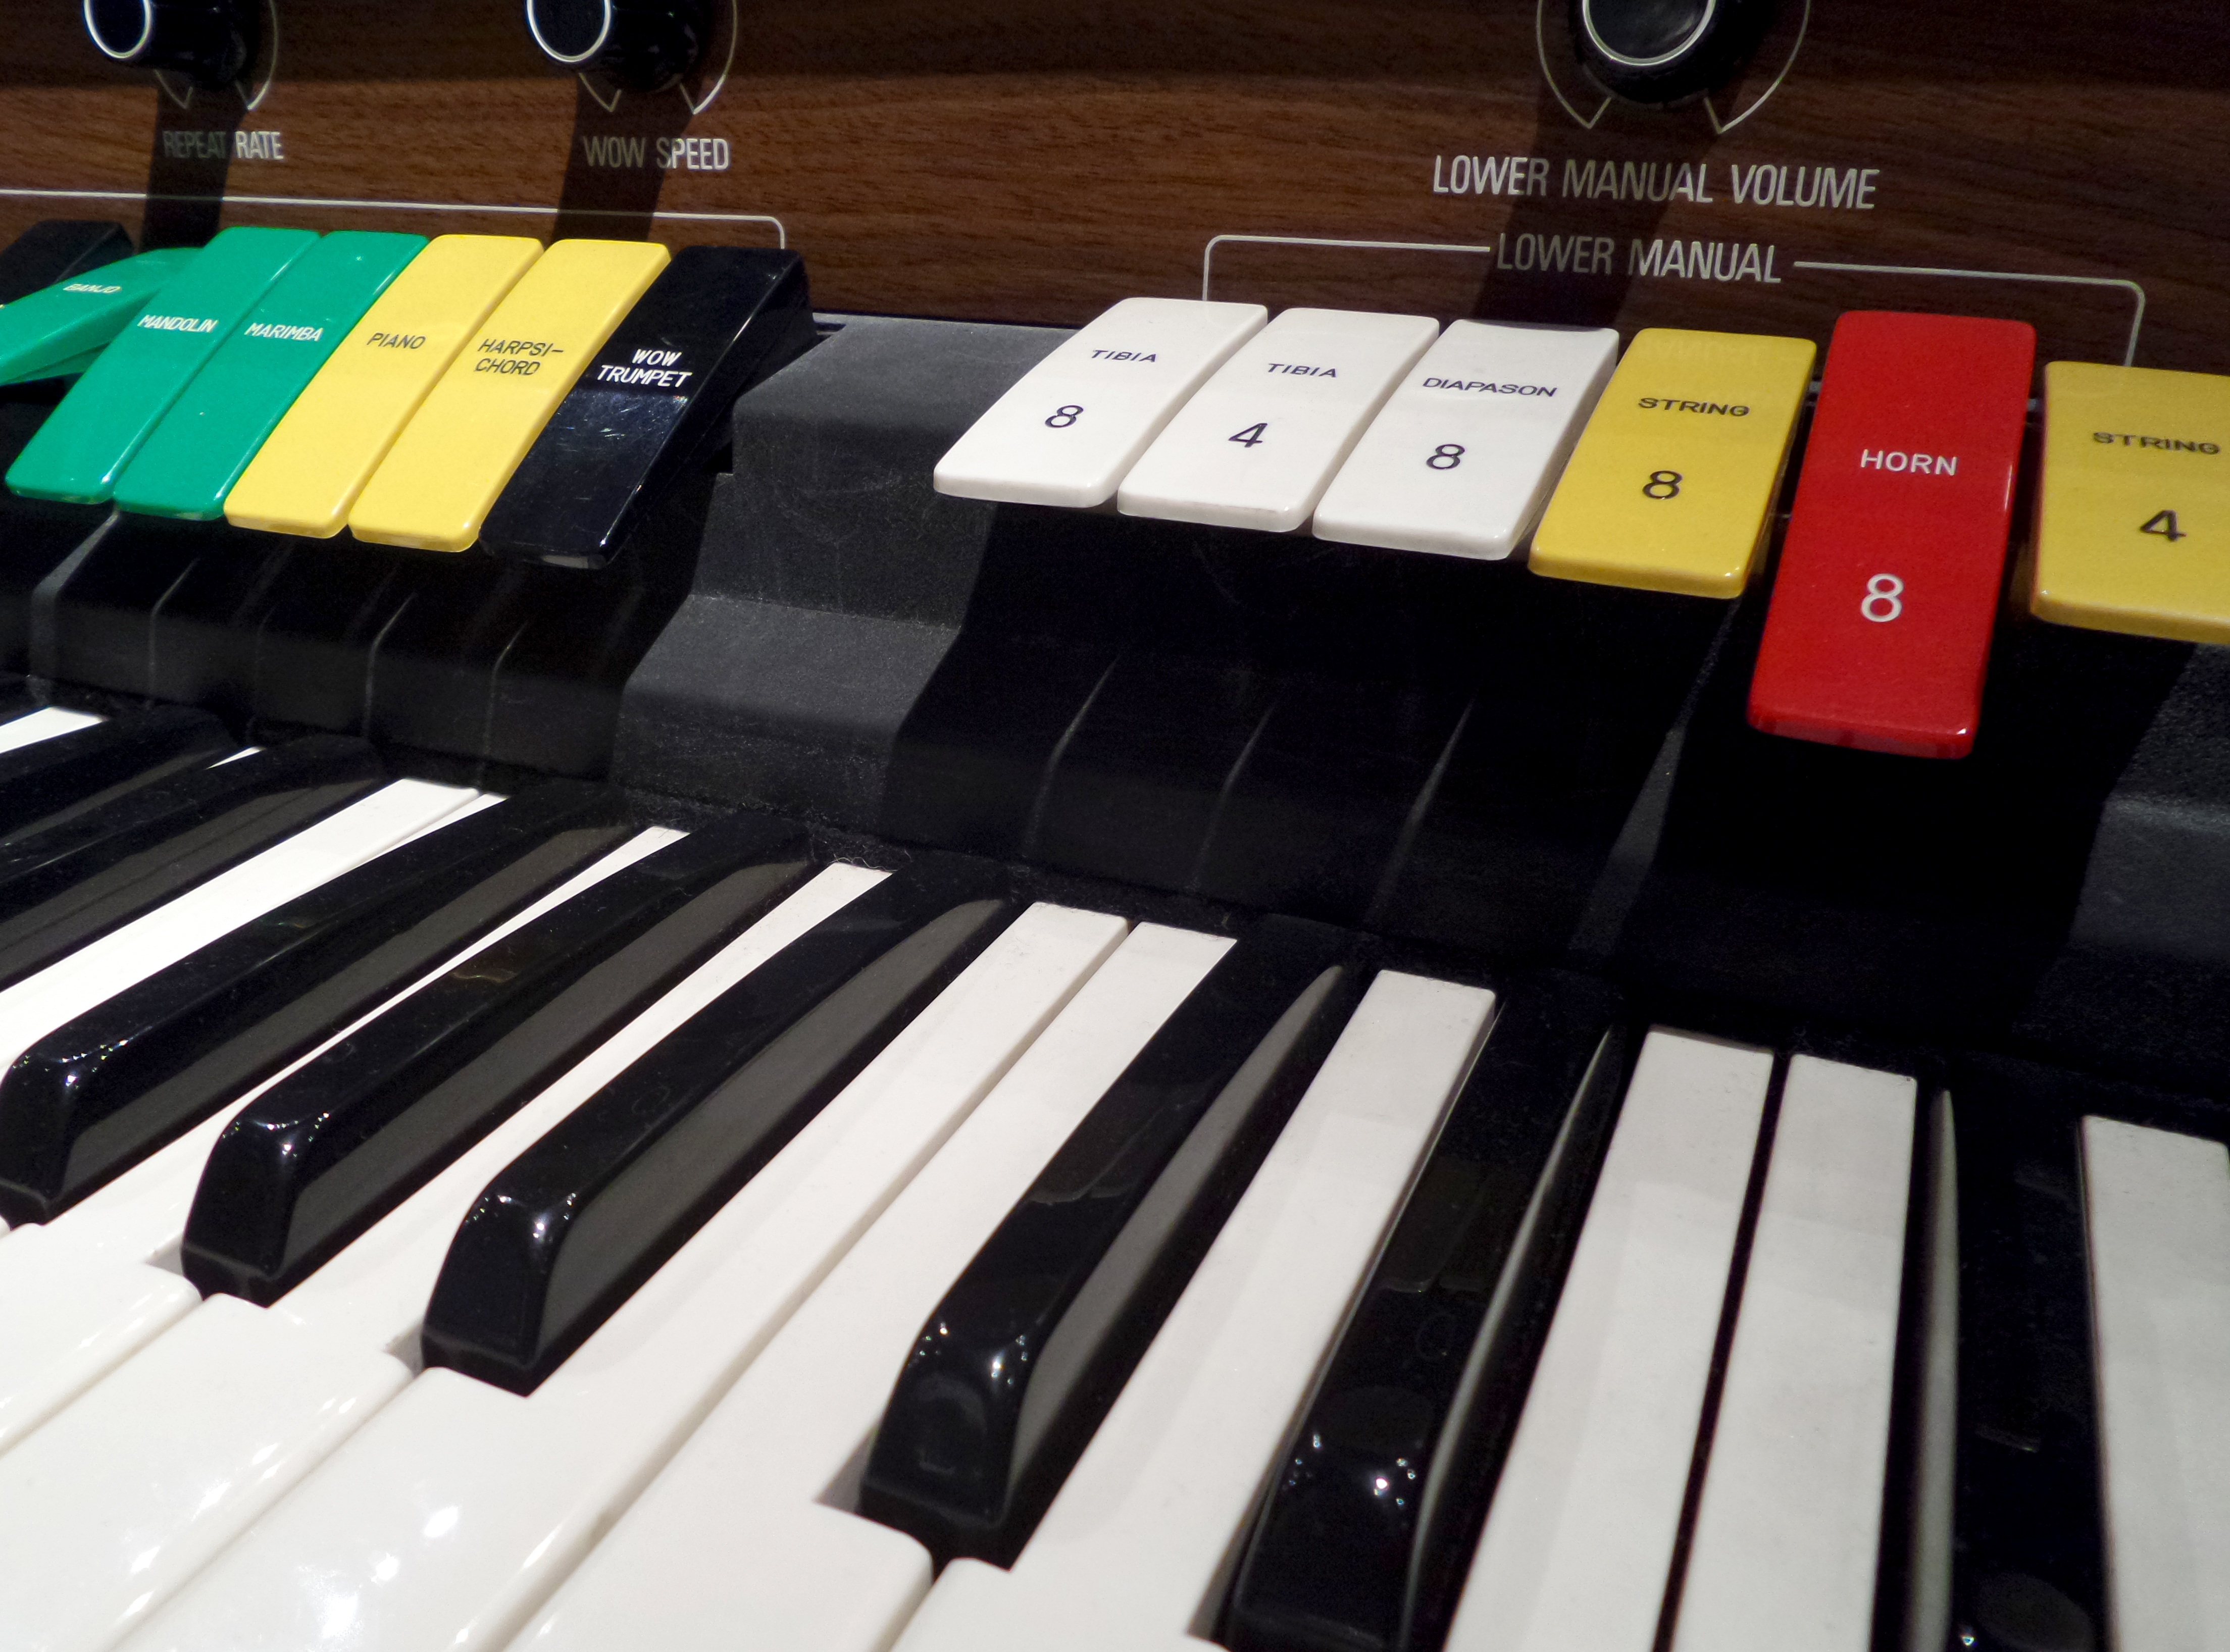
keyboard, technology, museum, piano, musical instrument, organ, string instrument, digital piano, electronic device, musical keyboard, electronic instrument, electric piano, electronic keyboard, player piano